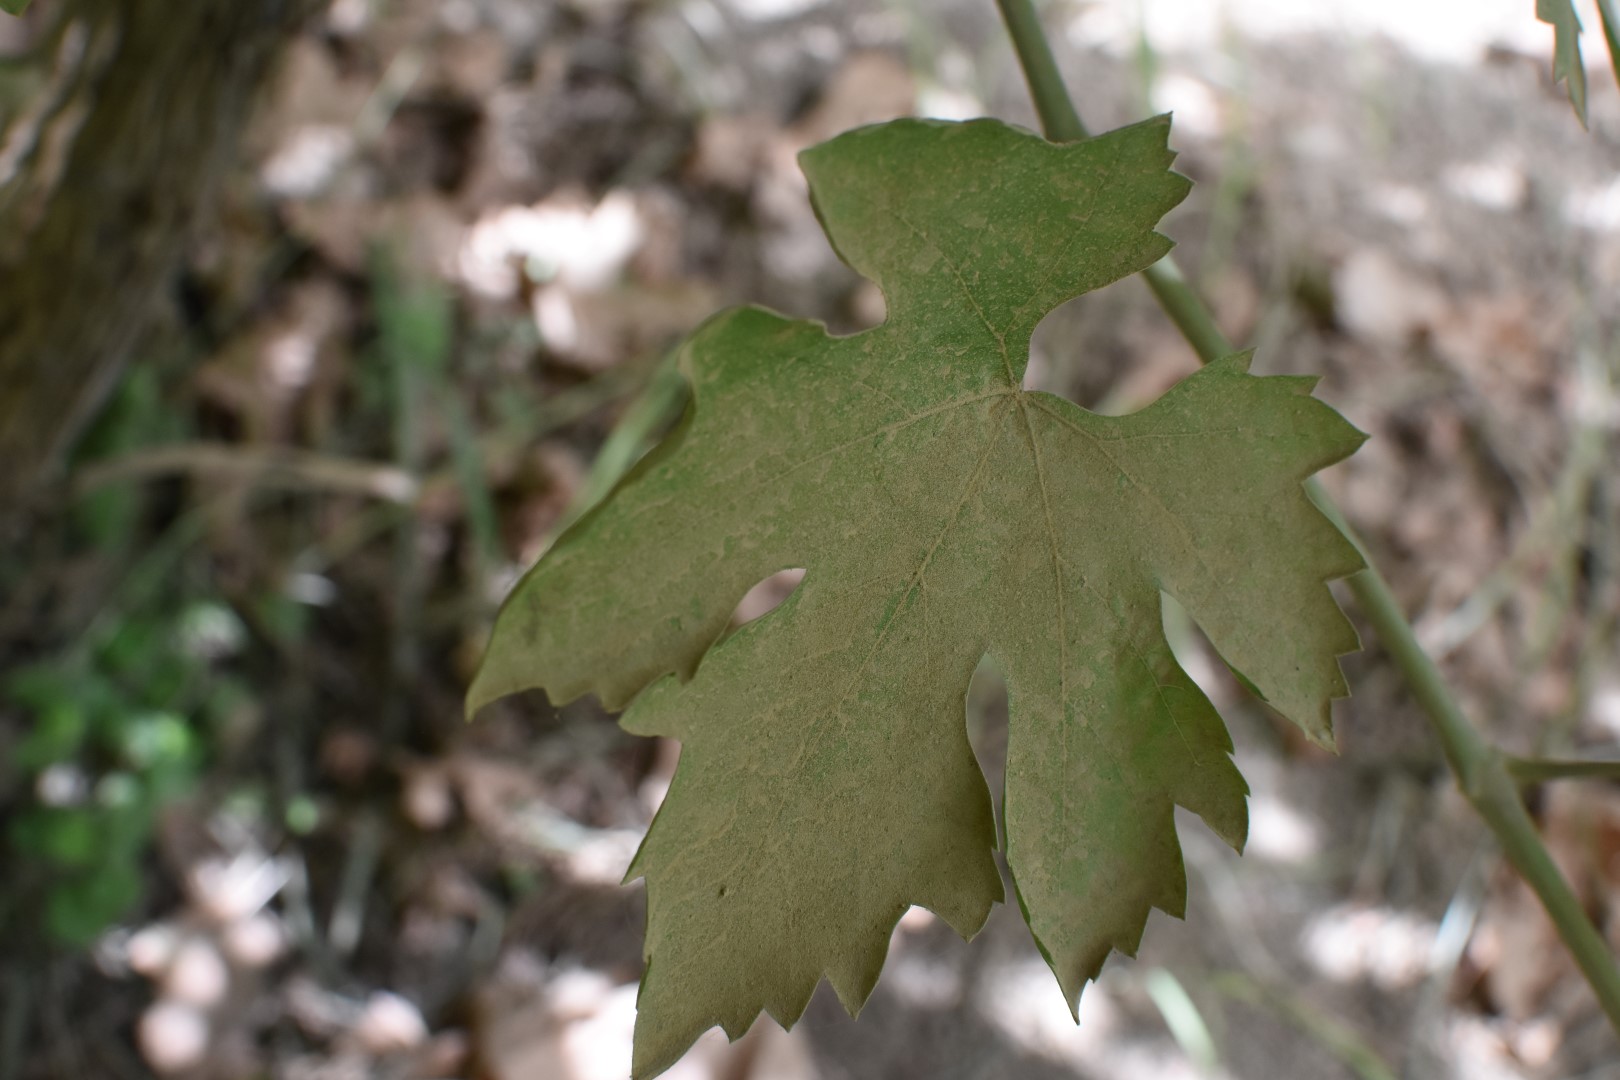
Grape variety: Riasi